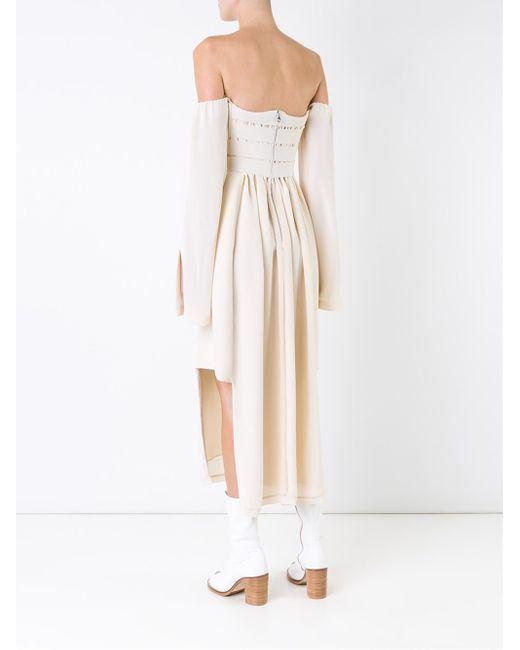
Weißes und milchiges langärmliges flauschiges Kleid mit weißen High-Heel-Stiefeln für Damen